Ken Davitian

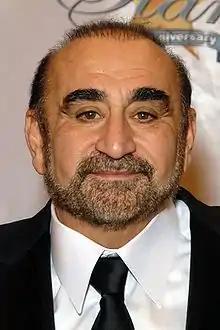
Davitian attending the "Night of 100 Stars" for the 82nd Academy Awards viewing party at the Beverly Hills Hotel on March 7, 2010

Kenneth Davitian (born June 19, 1953) is an American actor, best known for his role as Borat's producer Azamat Bagatov in the 2006 comedy film "Borat", and for his role as Shtarker in the 2008 action-comedy film "Get Smart".